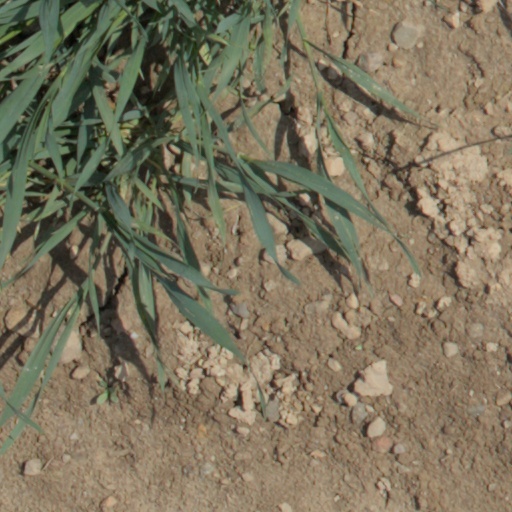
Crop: wheat